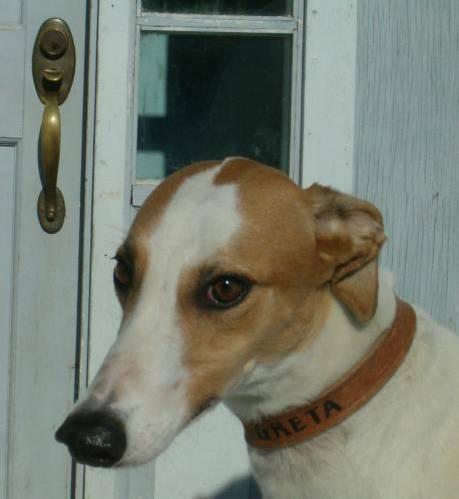
dog